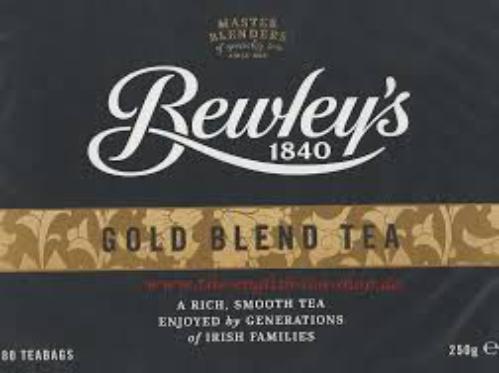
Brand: Bewley's
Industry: Food